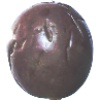
Label: passion_fruit